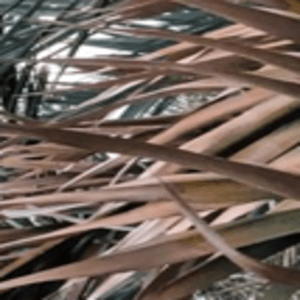
Label: Potassium Deficiency